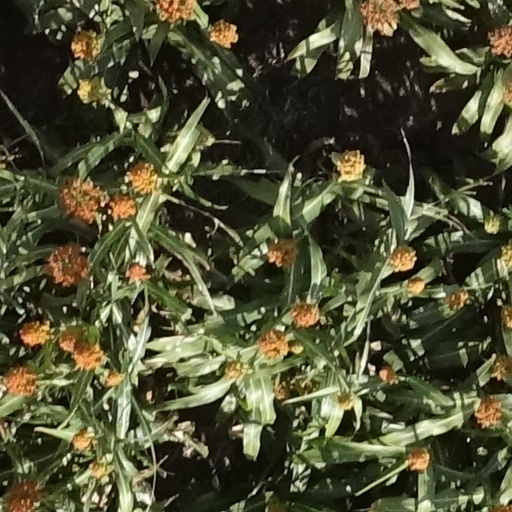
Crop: sorghum